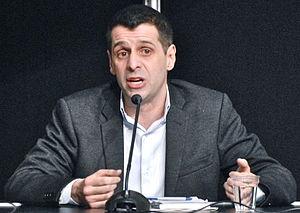
Éric Duhaime, lors du Salon international du livre de Québec 2012
Éric Duhaime, né en 1969 à Montréal, est un ancien animateur de radio, chroniqueur économique et politique et ancien conseiller politique québécois, associé à la droite politique et au libéralisme économique. Il a quitté les ondes le 3 juillet 2020, après plus de cinq ans passées à la station de radio FM93 à Québec. Il a aussi été chroniqueur au 98,5 FM à l'émission Le Québec maintenant, de mars 2016 à juin 2017.